Nosseni epitaph

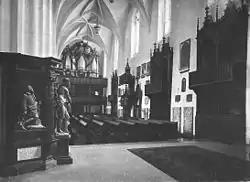
Epitaph 1910 seen from the altar in the direction of the organ

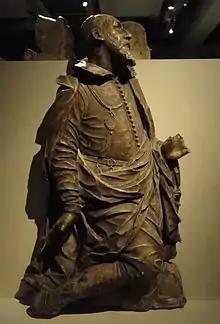
Preserved representation of Nossenis

The Nosseni epitaph is the epitaph for the Swiss sculptor Giovanni Maria Nosseni, parts of which have been preserved. It was made in 1616 before Nosseni's death and stood in the Sophienkirche until it was severely damaged during the air raids on Dresden in 1945. Parts of the epitaph are currently on public display at various locations in the city of Dresden.